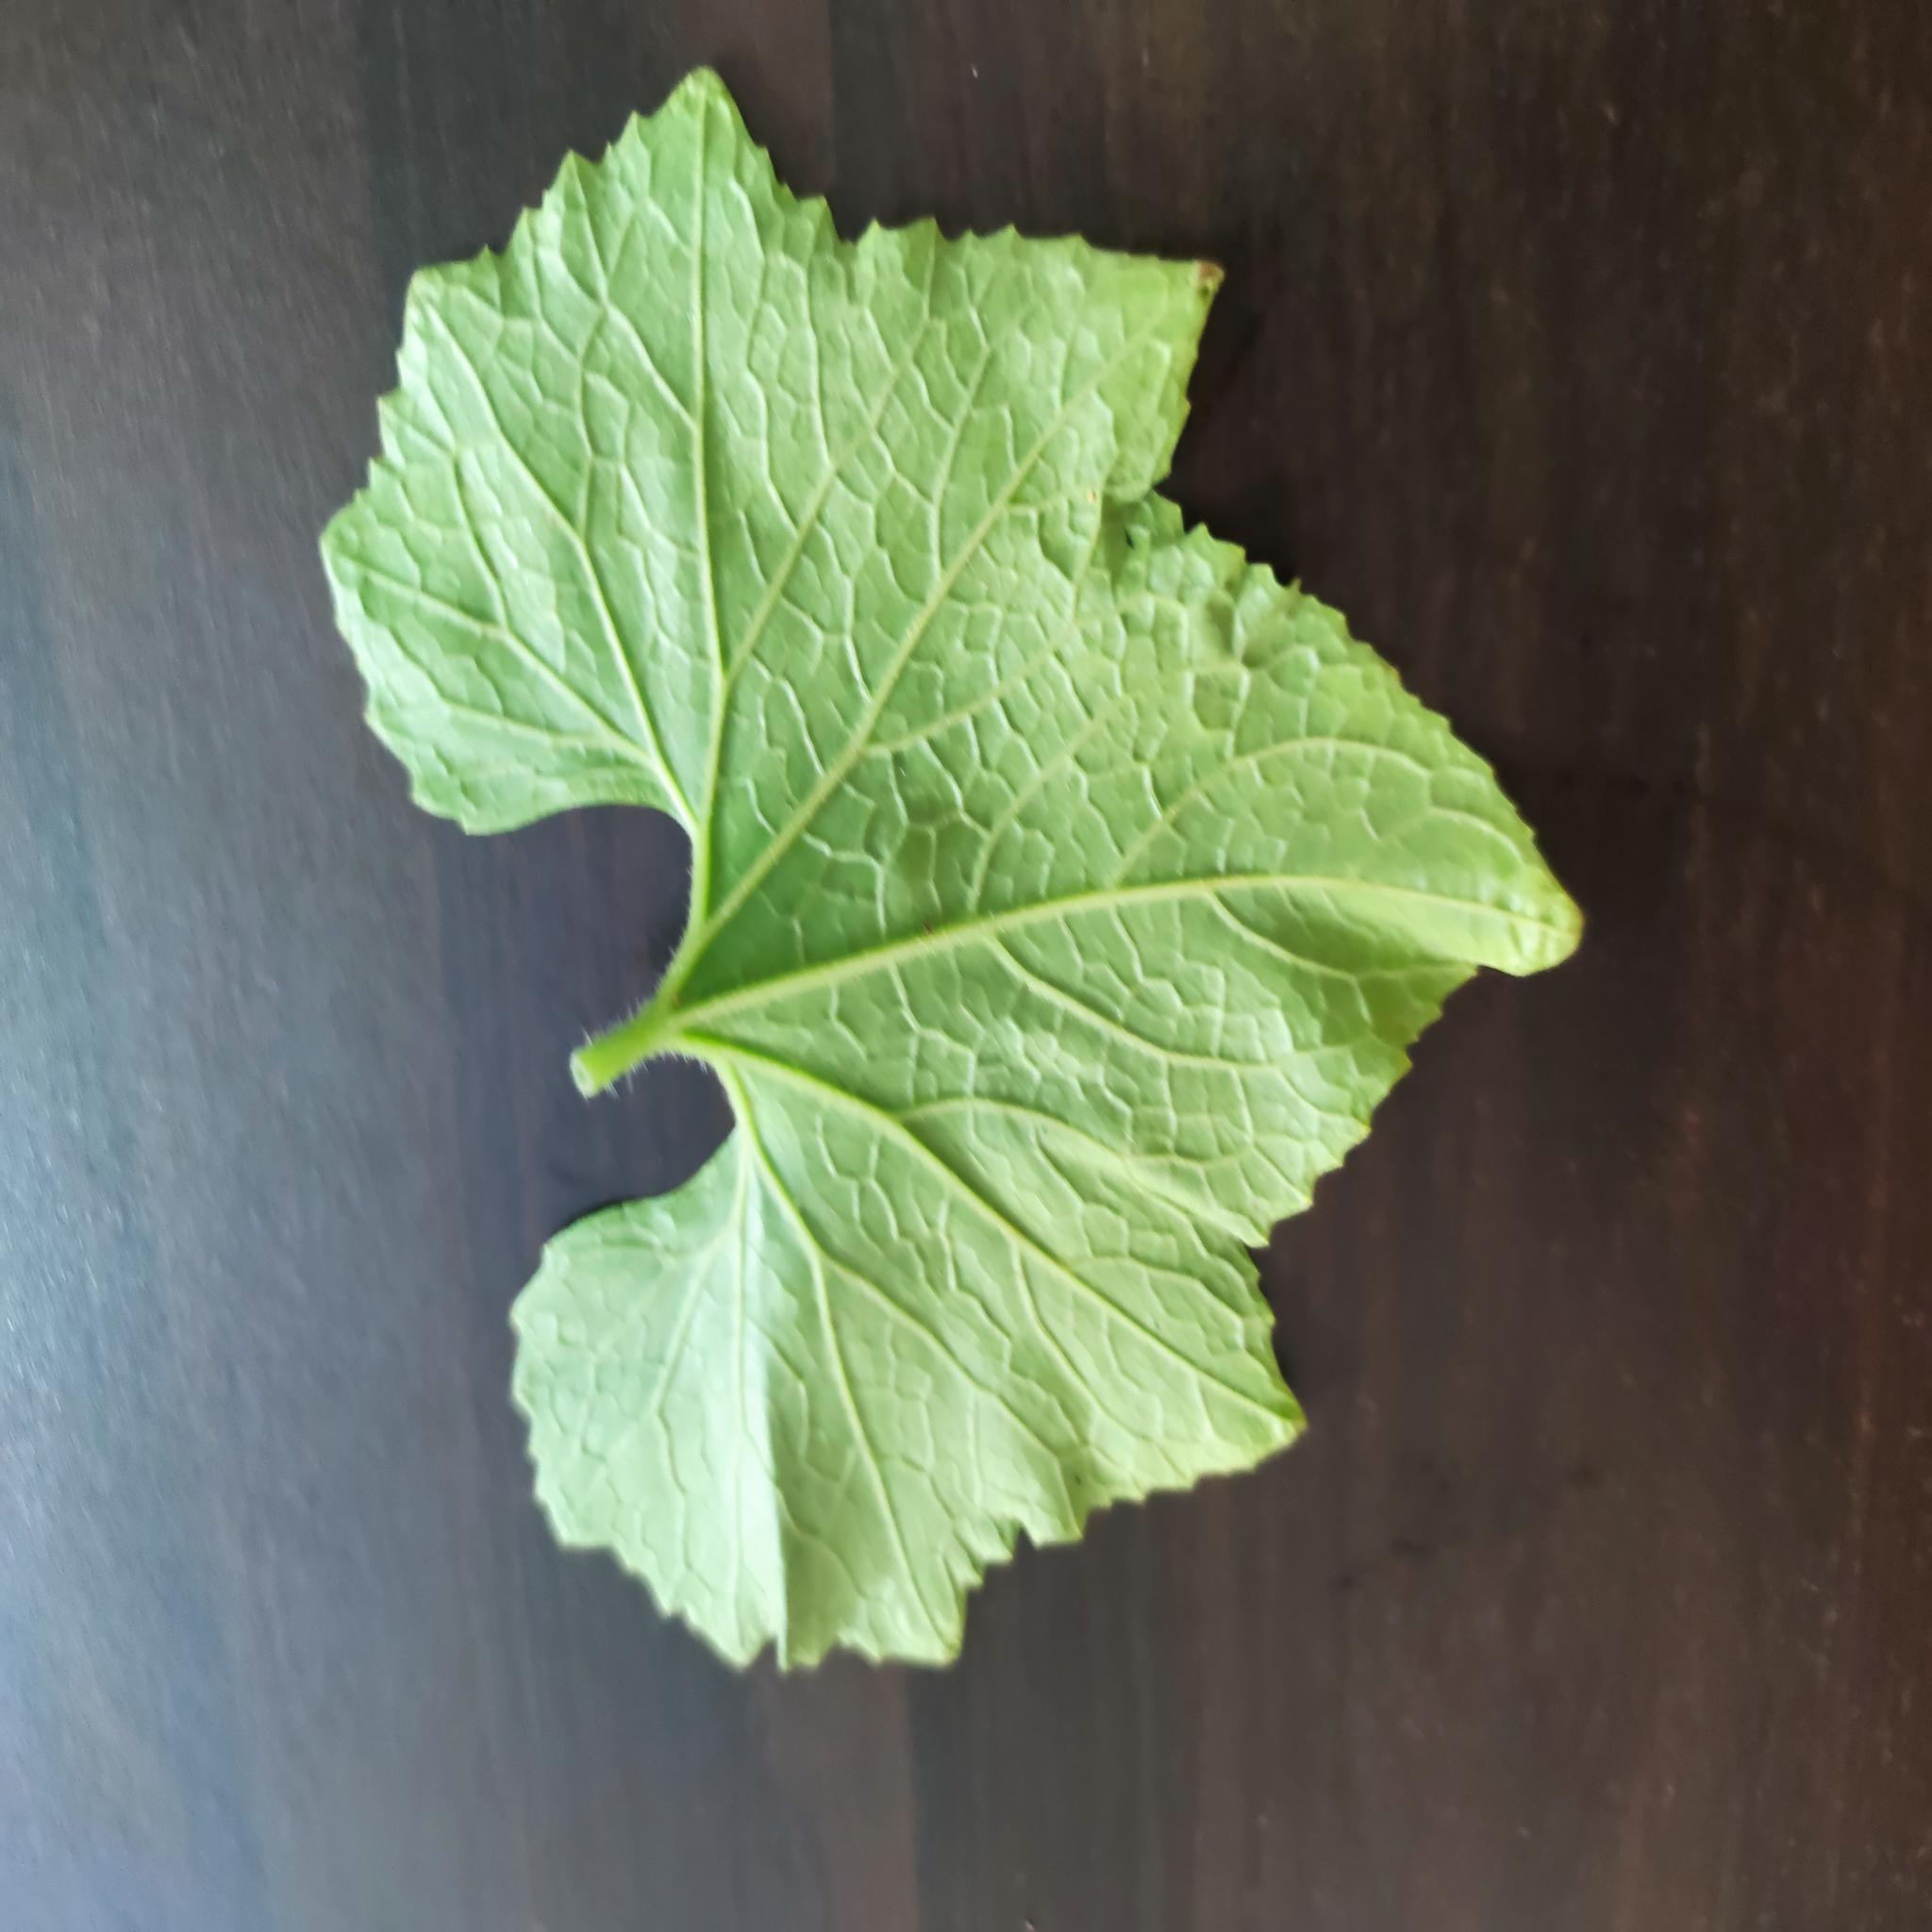
Label: Healthy